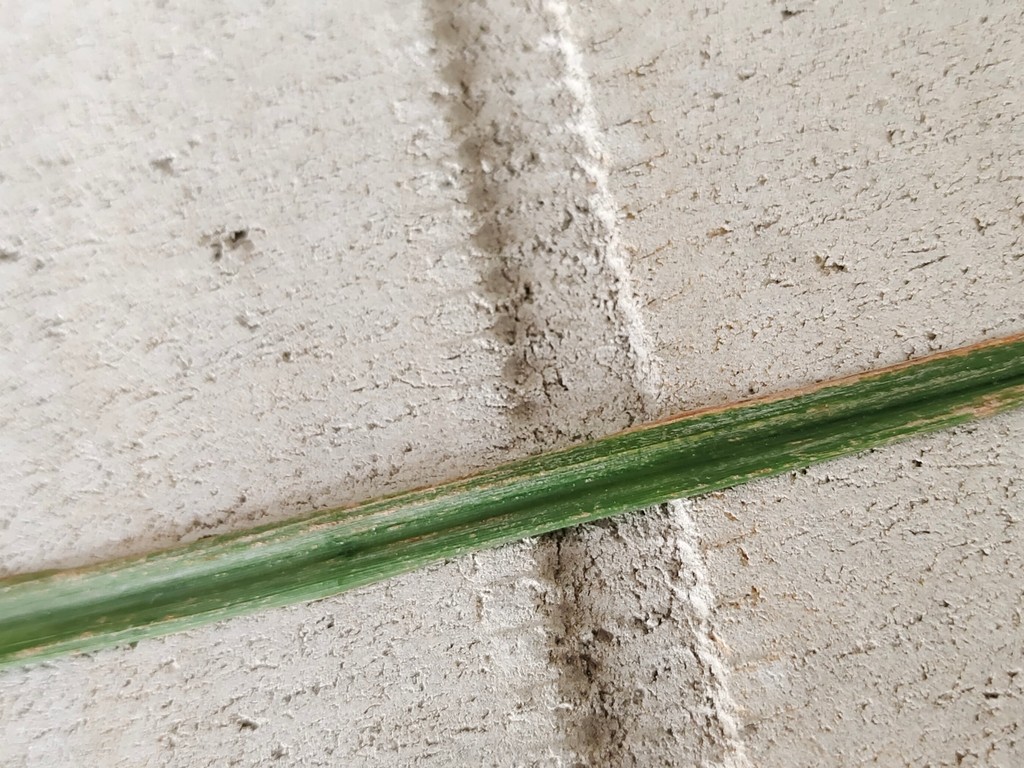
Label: Unhealthy